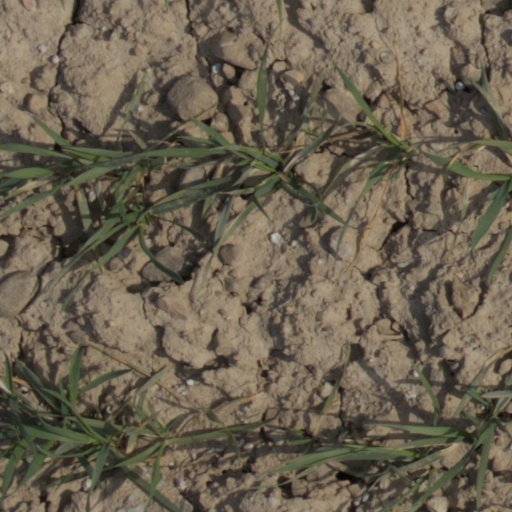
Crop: wheat